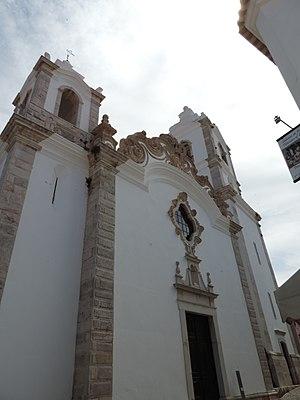
Cet article recense les monuments nationaux du district de Faro, au Portugal.